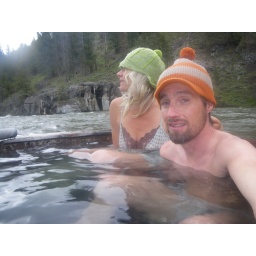
the salmon river in Idaho